St. Mary's Seahawks sailing

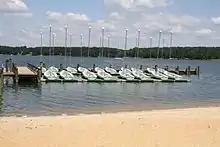
Sailing team dock

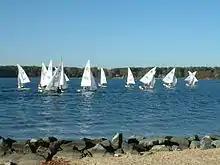
St. Mary's College of Maryland Sailing Team drills

Drawing on students from many Chesapeake Bay communities, St. Mary's College of Maryland is one of the top-ranked varsity sailing schools in the nation.